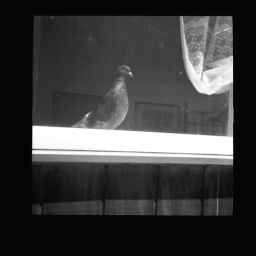
Coco the Pigeon in the window at Pahi - we took our pigeon to beach on Holiday!